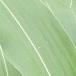
Crop: Maize
Condition: healthy-leaf